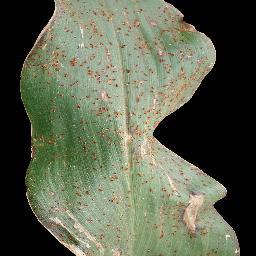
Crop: corn
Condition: (maize)_common_rust